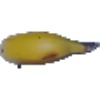
Label: Banana 1